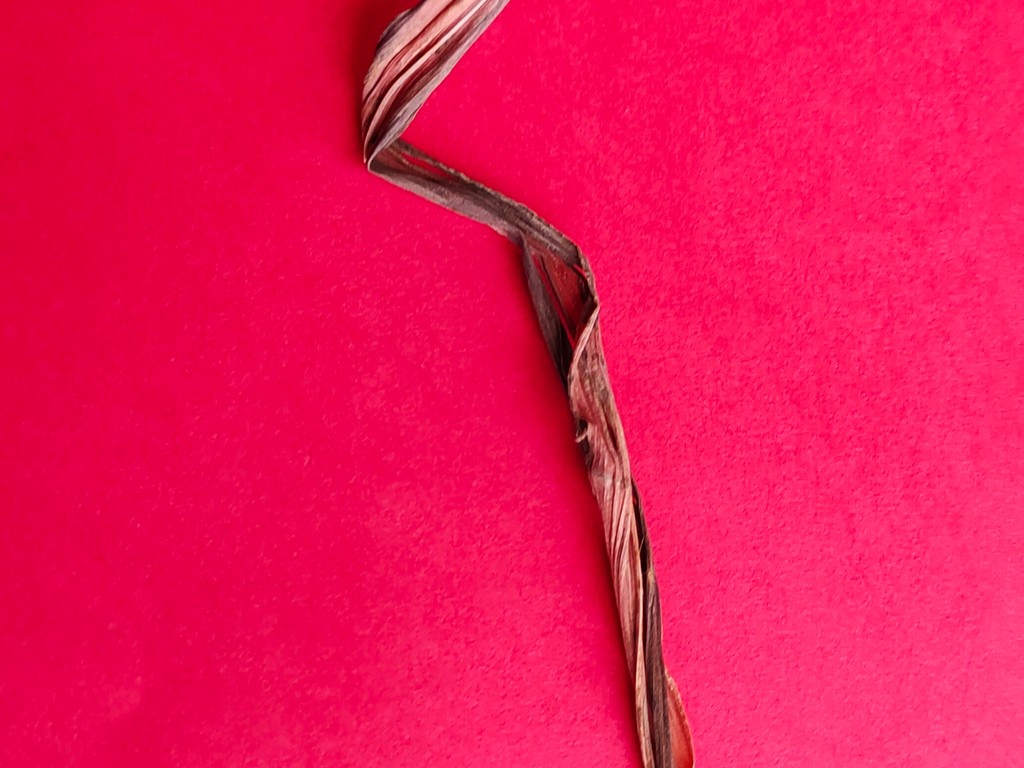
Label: Dried